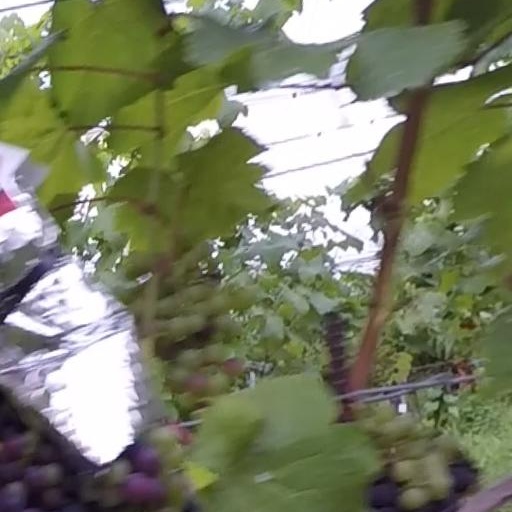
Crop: grape